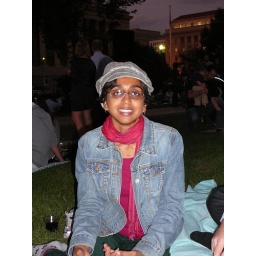
Bina in her cute fall hat